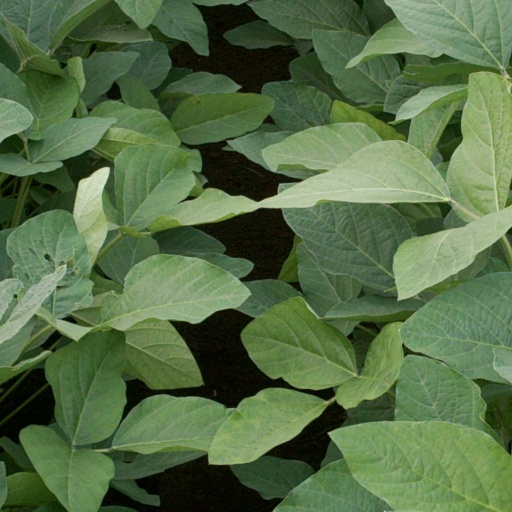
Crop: soybean